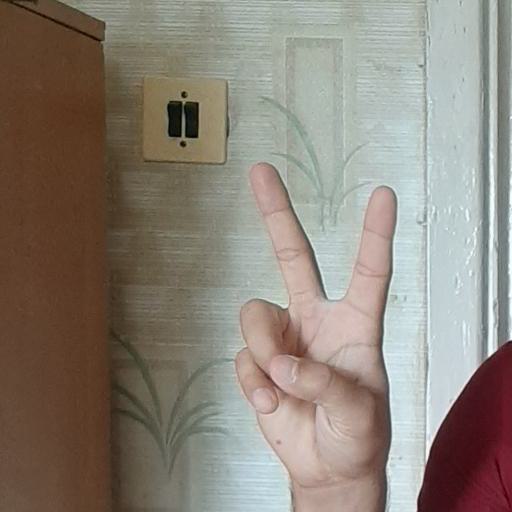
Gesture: peace